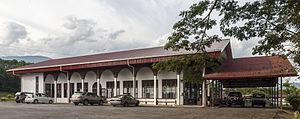
Ranau est une ville de l’État Sabah en Malaisie dans l'ile de Bornéo. Elle est située au nord-ouest de l’État au pied du mont Kinabalu dans la région des monts Crocker. Elle se trouve à 106 km par la route à l'est de la capitale Kota Kinabalu. La ville, qui compte 8 970 habitants en 2010, est le chef-lieu du district éponyme. Les habitants font partie principalement de l'ethnie Dusun avec une minorité chinoise. La ville, qui se trouve dans une région particulièrement vallonnée, est le point de départ pour les randonnées vers le mont Kinabalu et les sources chaudes de Poring. La mine de cuivre de Mamut, située à proximité, a produit de 1975 jusqu'à sa fermeture en 1999 de grandes quantités de cuivre, d'argent et d'or : 25 000 tonnes de cuivre pur, 13 tonnes d'argent et 2 tonnes d'or au pic de la production. Mais l'exploitation à ciel ouvert a créé des dommages considérables dans l'écosystème local.